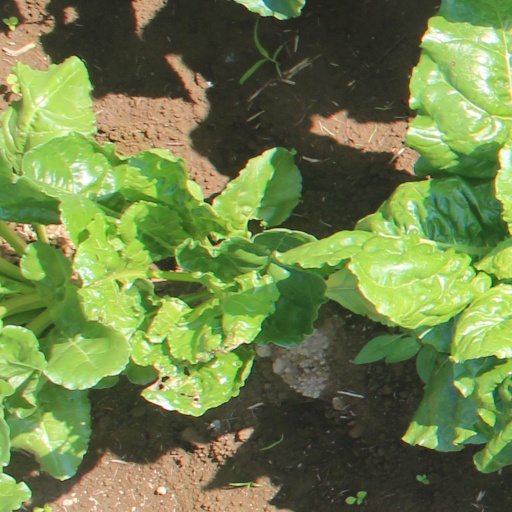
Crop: sugar beet